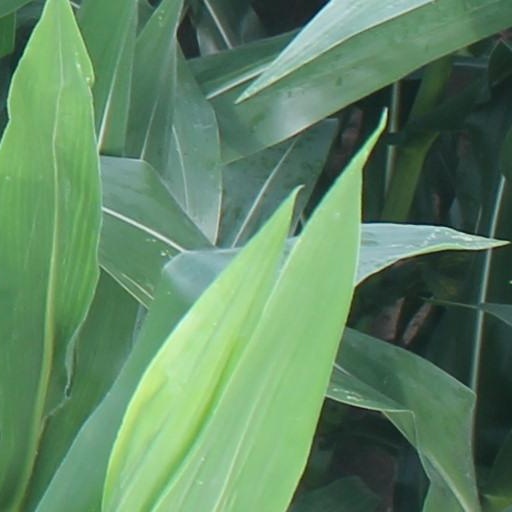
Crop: maize; corn